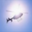
Label: airplane